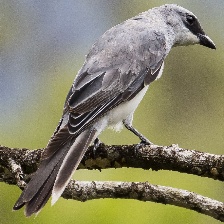
Species: GREY CUCKOOSHRIKE
Scientific name: CORACINA CAESIA